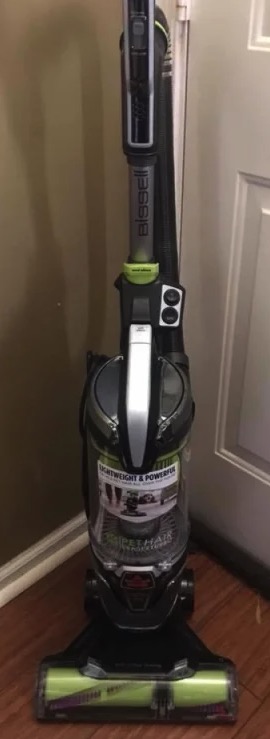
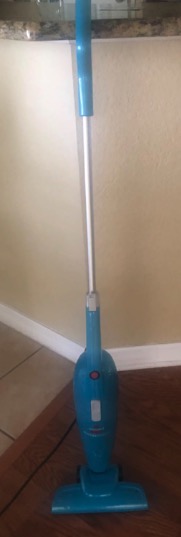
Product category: items_vacuum
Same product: no